Summa Health

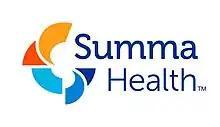

Summa Health is a for-profit integrated healthcare delivery system in Northeast Ohio, United States. The Greater Akron Chamber (Ohio) documents Summa Health as the largest employer in Summit County with more than 7,000 employees. Summa provides comprehensive emergency, acute, critical, outpatient and long-term/home care.